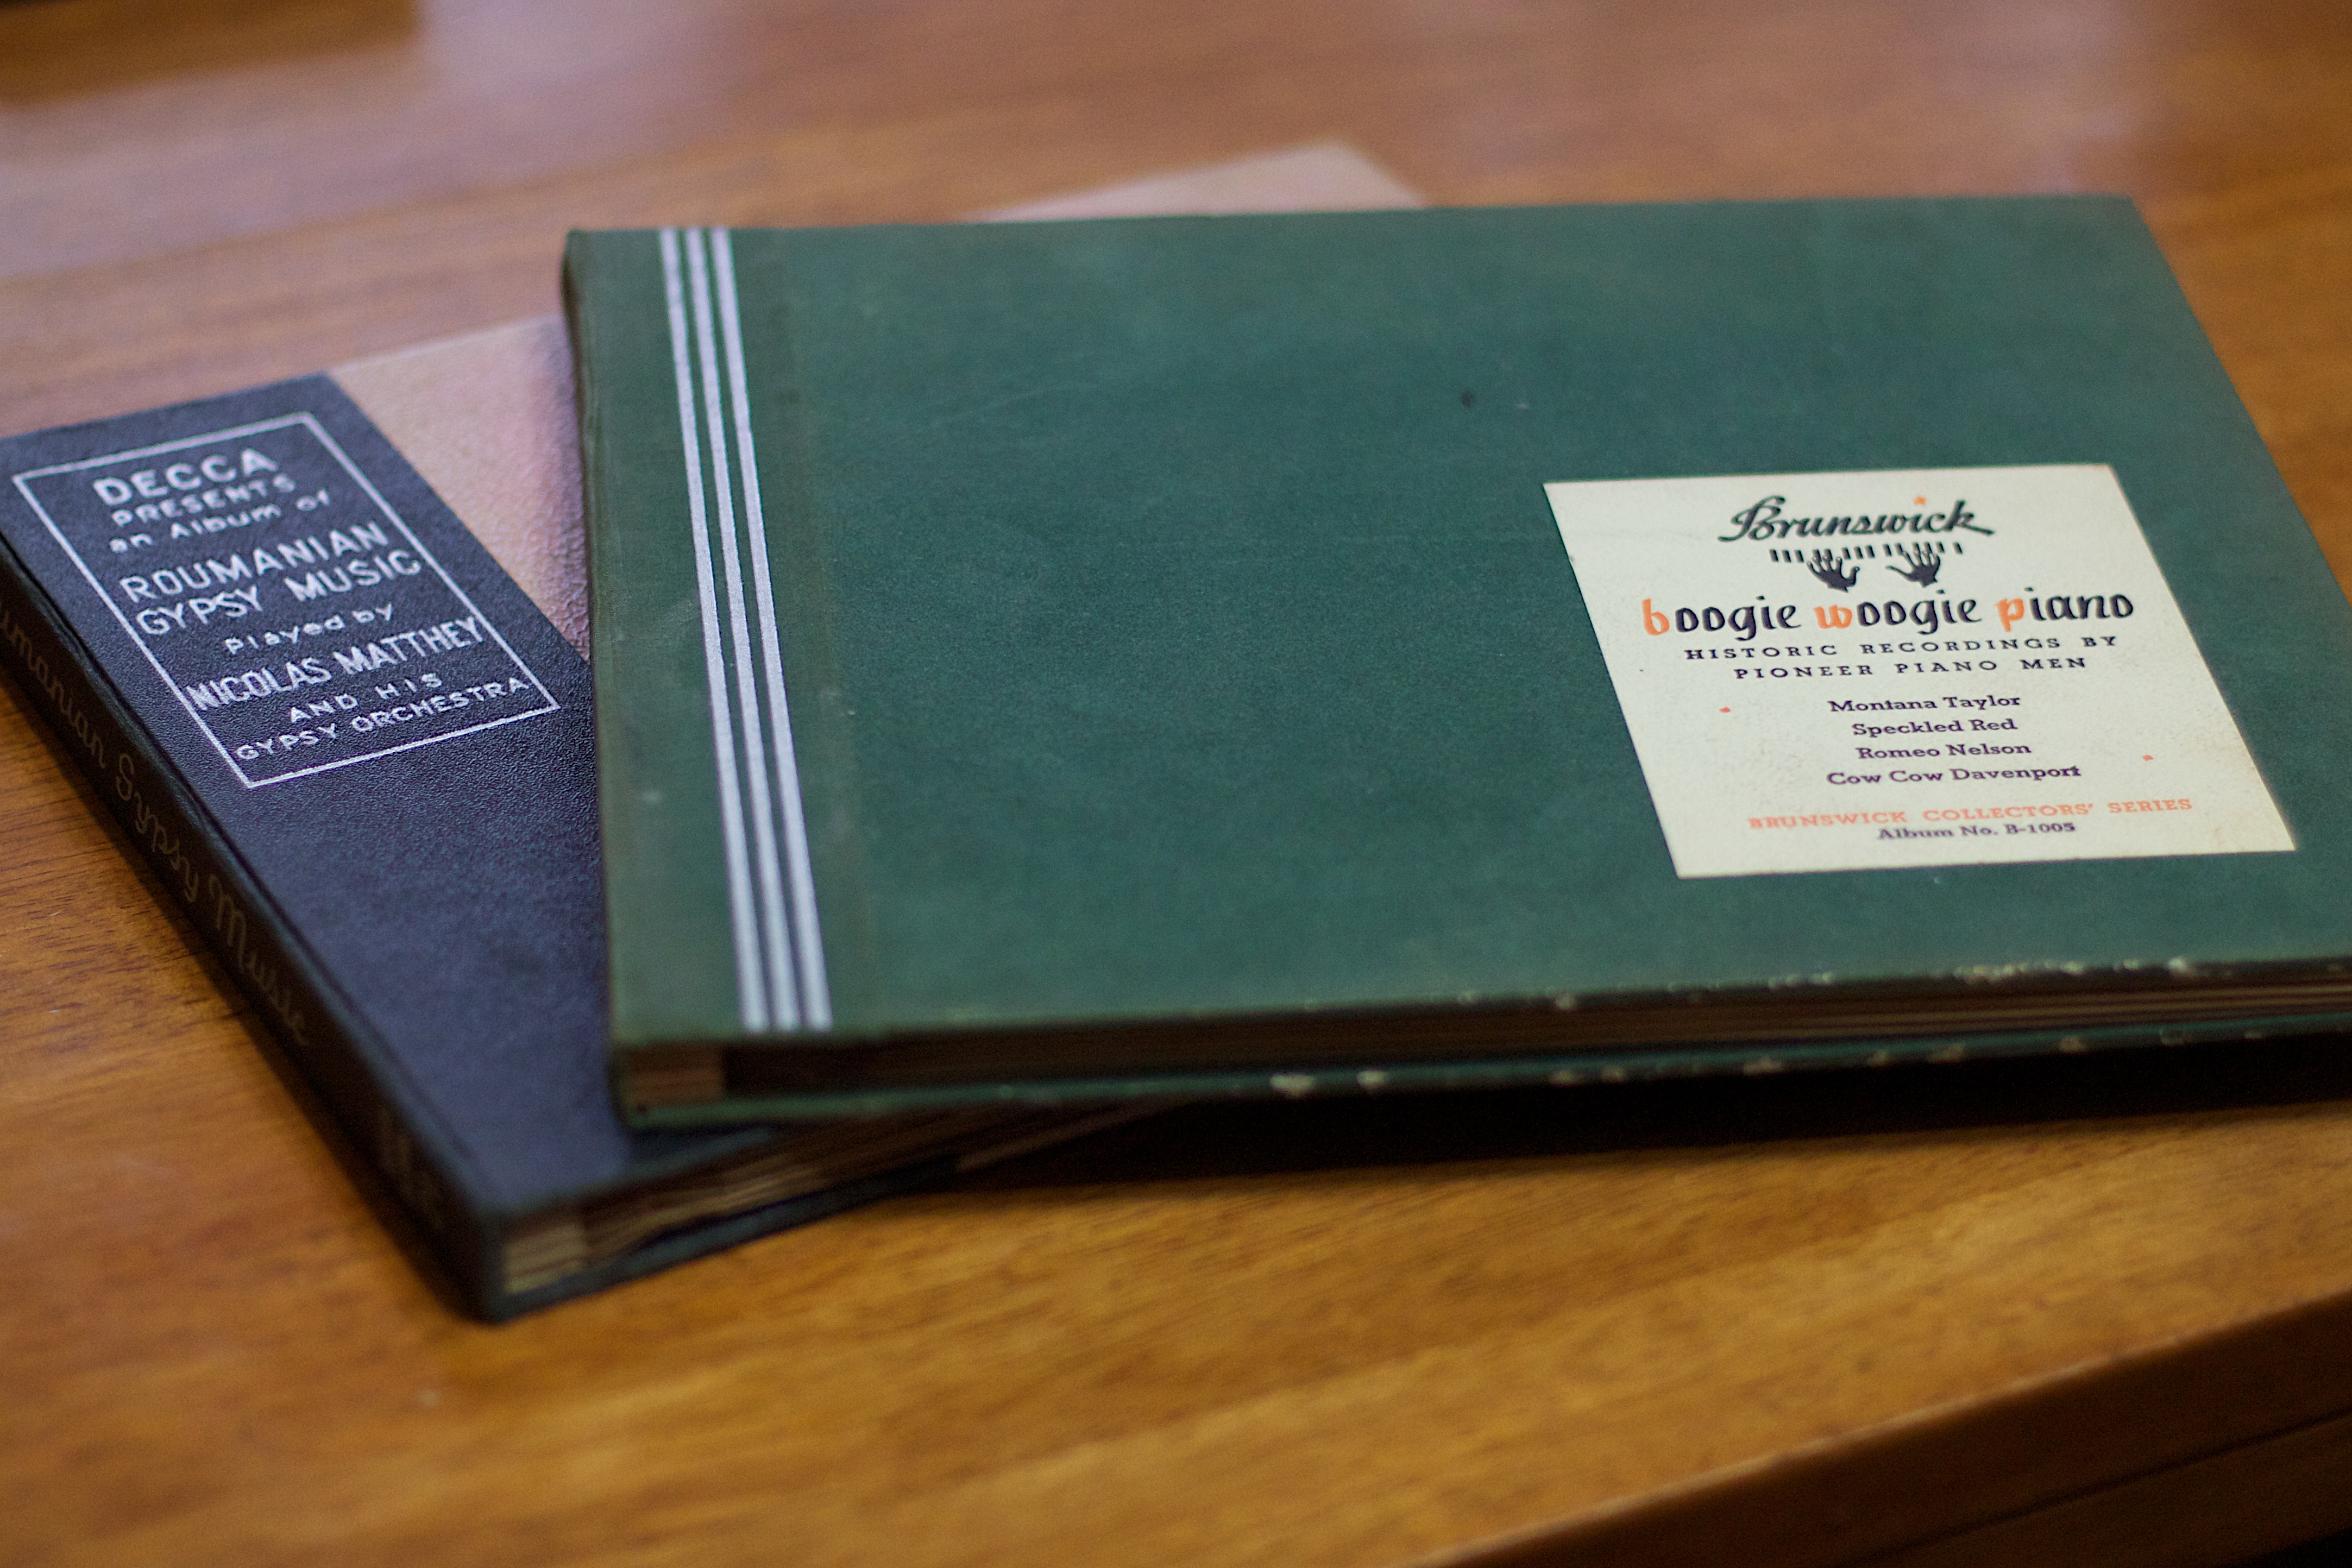
book, text, document, 2011365, personal computer hardware, compact disc